Russia in the European energy sector

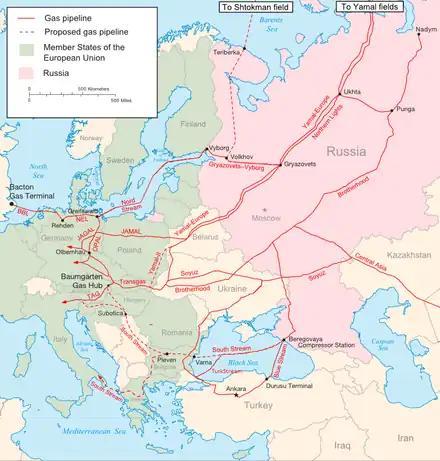
Major natural gas pipelines from Russia to Europe

The Druzhba pipeline to supply allies in the Eastern Bloc was put into operation in 1964. The Urengoy–Pomary–Uzhhorod pipeline was constructed in 1982–1984. It complemented the transcontinental gas transportation system Western Siberia-Western Europe which existed since 1973. The official inauguration ceremony took place in France. In February 1978, an agreement was made to transport 13.6bn. cubic metres of gas from the Soviet Union to Western Europe, through Czechoslovakia, partly to replace gas from Iran after the Iranian Revolution.